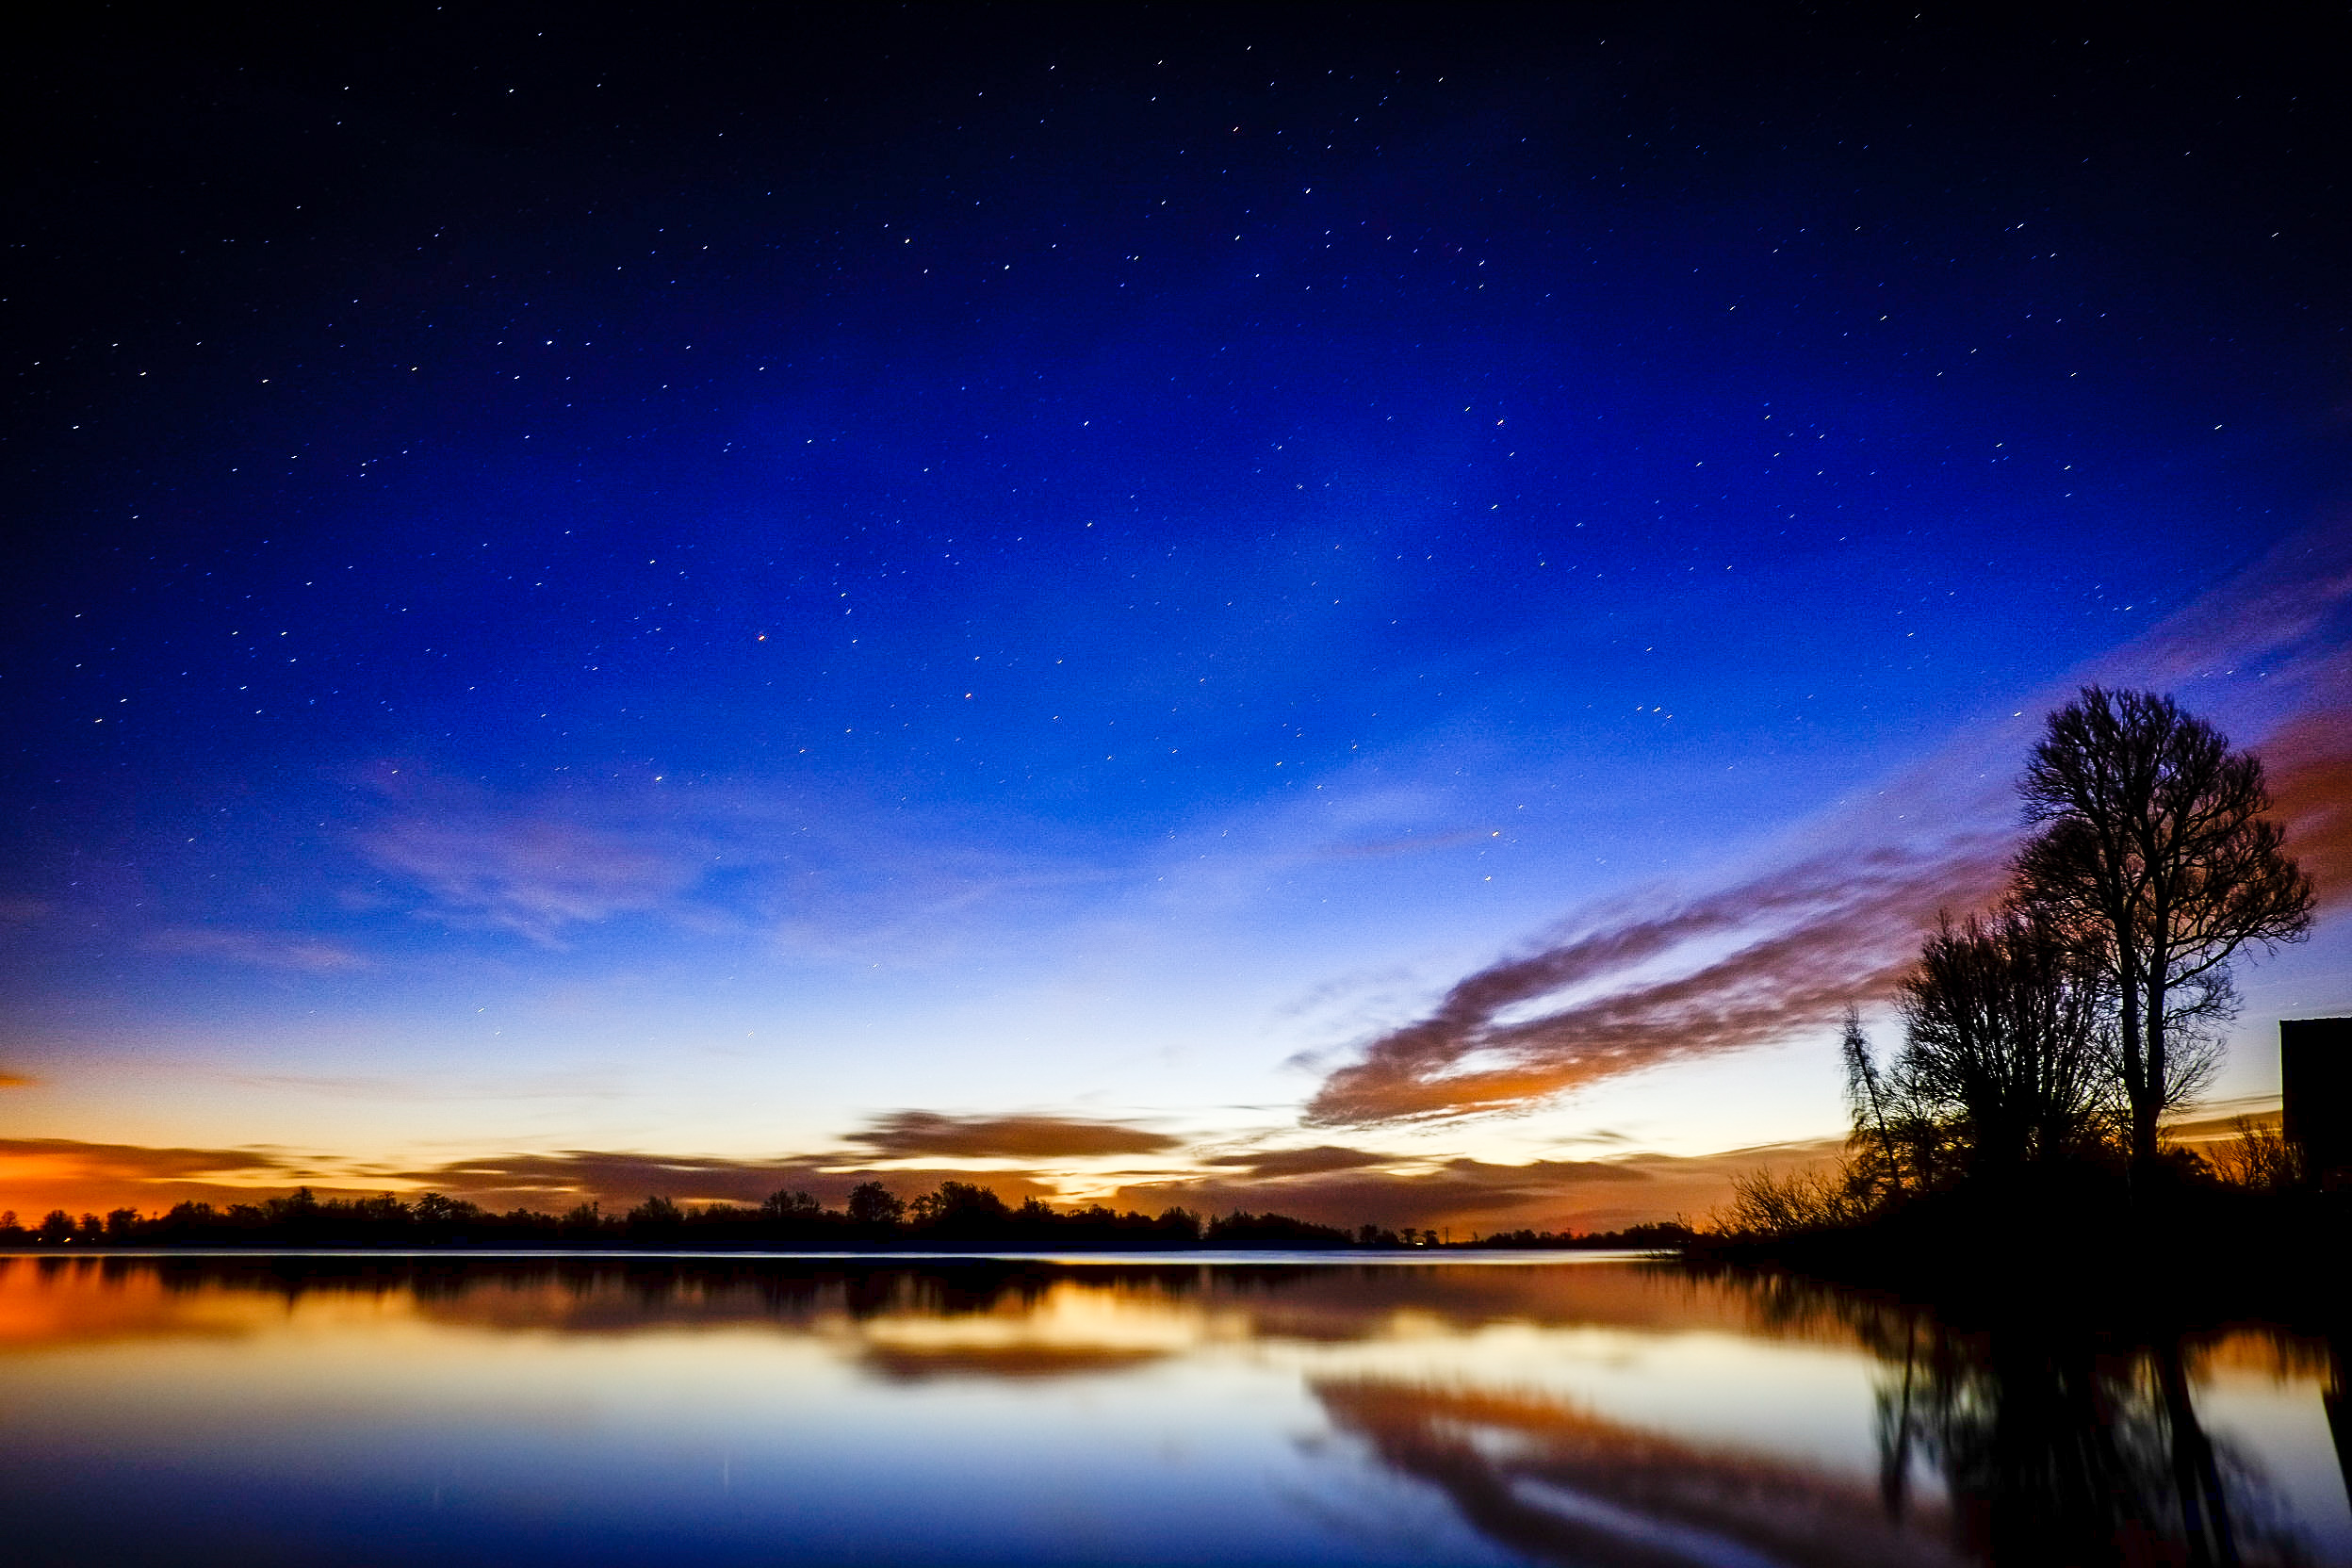
water, nature, horizon, sky, sunrise, night, sunlight, star, lake, dawn, atmosphere, dusk, evening, reflection, aurora, moonlight, starry, stars, afterglow, astronomical object, computer wallpaper